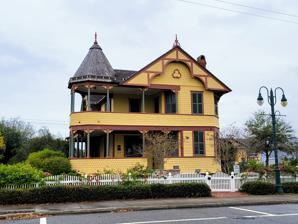
Building: Pritchard House
Country: United States of America
Year built: 1891
United States historic place Pritchard House U.S. National Register of Historic Places The Pritchard House February 2022 Show map of Florida Show map of the United States Interactive map showing the location of Pritchard House Location Titusville , Florida Coordinates 28°36′37″N 80°48′28″W / 28.61028°N 80.80778°W / 28.61028; -80.80778 MPS Titusville MPS NRHP reference No. 89002167 Added to NRHP January 12, 1990 The Pritchard House is a historic house in Titusville , Florida , United States . It is located at 424 South Washington Avenue. On January 12, 1990, it was added to the U.S. National Register of Historic Places . The house is owned by the Brevard County Board of County Commissioners and operated by the North Brevard Heritage Foundation. Family History James Pritchard was born in New York City in 1836. He served in the Confederacy and met his wife Mary Haley Boye in December 1866. After inheriting land from Mary's grandfather, the couple moved to an area near what "became Indian River City but was then known as Pritchard's Landing". After initially growing sugarcane and citrus, Captain Pritchard became involved in the real estate business. In 1888, Pritchard organized the Indian River State bank and served as its president. In 1891, contractor Pleasant J. Hall began building the Pritchard's new home located on Washington Avenue. Captain Pritchard, his wife Mary, his mother-in-law Frances Delespine Boye, and his children Boud and Kate were the original occupants. Captain Pritchard died in 1926 and is buried at Oaklawn Cemetery in Titusville, Florida. Boud and his wife, Lola Pauline Smith, known as "Miss Lovie" lived in the house until their deaths. Boud and Miss Lovie's daughter Mary lived in house until 2005, when the house was purchased by Brevard County Board of County Commissioners. Architecture The Pritchard House is a two-story wood-framed Queen Anne style residence located near downtown Titusville. It is surrounded by a white picket fence and is situated between two major thoroughfares. According to the original paperwork submitted to the National Park Service for the inclusion on the National Register of Historic Places: The main block of the house is gable front with a slope front gable wing on the south elevation. Exterior walls imbricated with wood fishscale shingles. Outstanding features on the main block include decorative ogee shaped bargeboard with incised scrollwork and drop pendants. The side gable contains round arched bargeboard of similar design. A conical tower at the southeast corner complements a canted, two story porch. The porch wraps the east and west elevations and is supported by small Tuscan columns with scroll brackets. The front gabled bay is canted. Three large brick chimneys with corbelled caps and hoods are located on the north and south lateral slopes of the roof and the west ridge. The house rests on a brick pier foundation. A rear porch addition does not significantly affect the integrity of the structure. In the late nineteenth century, prominent citizens built Queen Anne-style homes along the South Washington Avenue and North Indian River Avenue corridors. The Pritchard House is the last remaining Queen Anne residence on South Washington Avenue. Restoration In 2003, the owner of the home, Mary Pritchard Schuster sent a letter of intent to District 1 County Commissioner Truman Scarborough offering to sell the home to Brevard County. The house was to be restored  in its original location and used as a Living History House Museum. No portion of the land could be sold, a member of the Pritchard family must be included in the organization that operates the museum and if the house ever ceases to operate as a house museum, ownership will revert to the Pritchard family. The county purchased the home and property for $250,000. After Brevard County took ownership of the Pritchard House in 2005, restoration began immediately. Brevard County spent approximately $50,000 fixing the home before leasing it to the North Brevard Heritage Foundation. The North Brevard Heritage Foundation continued to renovate the home and planned to operate it as a museum. The house needed several repairs when Brevard County took possession of it. The foundation needed to be stabilized with concrete footings and hurricane-resistant straps. The porch required a return to historical accuracy. The home's interior needed to be restored as well, including furniture restoration, wallpapering, painting, and flooring. An archeological dig began in 2005 by the Indian River Anthropological Society. Some treasures that were found included an ink bottle, perfume bottle, square nails, ceramic pieces, and children's marbles. Historical Marker The North Brevard Heritage Foundation unveiled a state historic marker in December 2005. The marker reads: Captain James Pritchard bought a lot from Mary Titus, and in the spring of 1891 contracted Pleasant J. Hall, who had built St. Gabriel's Episcopal Church, to build a Queen Anne style house of heart pine. It appears today much like it did then. On the first floor is a main entrance hall, a stairway to the second floor, parlor and dining room. The kitchen was separated from the main living area by an open passage, now closed in with a side door. A narrow stairway ascends from the kitchen to the maid's room above. The second floor has four bedrooms with built-in closets. Only the master bedroom had access to the balcony. The passage between the main house and maid's room at the end of the hall later became a bathroom. A pipe connected to a hand pump located next to the tub carried water from the cistern below. The four fireplaces have original tiled hearths. The entrance hall light fixture is original. In 1888, Pritchard organized Titusville's first bank, built the first generating plant in 1890-later sold to Florida Power and Light Co., and owned James Pritchard and Son Hardware Store. Pritchard family members had continuously lived in the house, until it was purchased by Brevard County in May 2005. Tourist Attraction The Pritchard House opened to the public in December 2010. Tours are available strictly by reservation-only. The house can be reserved for weddings, meetings, and private functions. Special public events take place throughout the year including civil war reenactments, exclusive seating for the Titusville Holiday parade, and parties. Gallery Pritchard House in 2007 The Historic Pritchard House in 2012 References